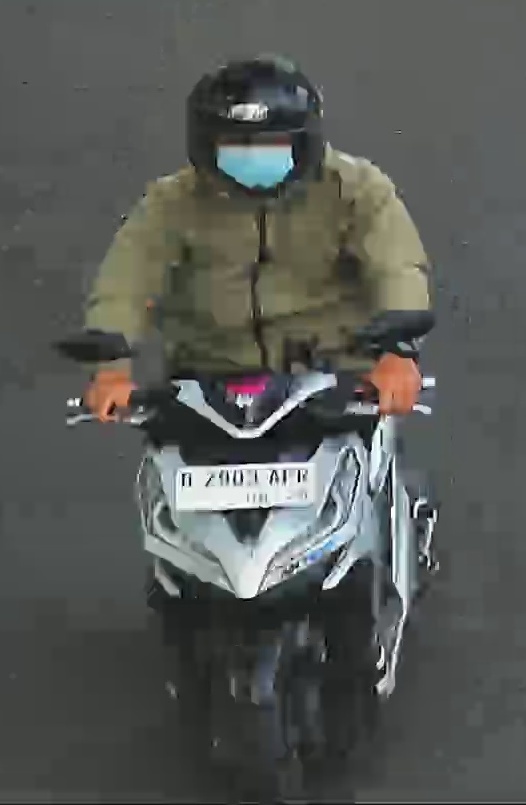
person-with-helmet: 1
person-without-helmet: 0